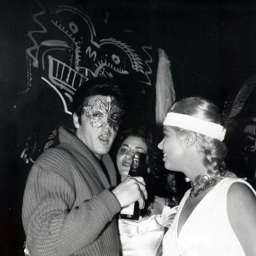
blues artist at a party .